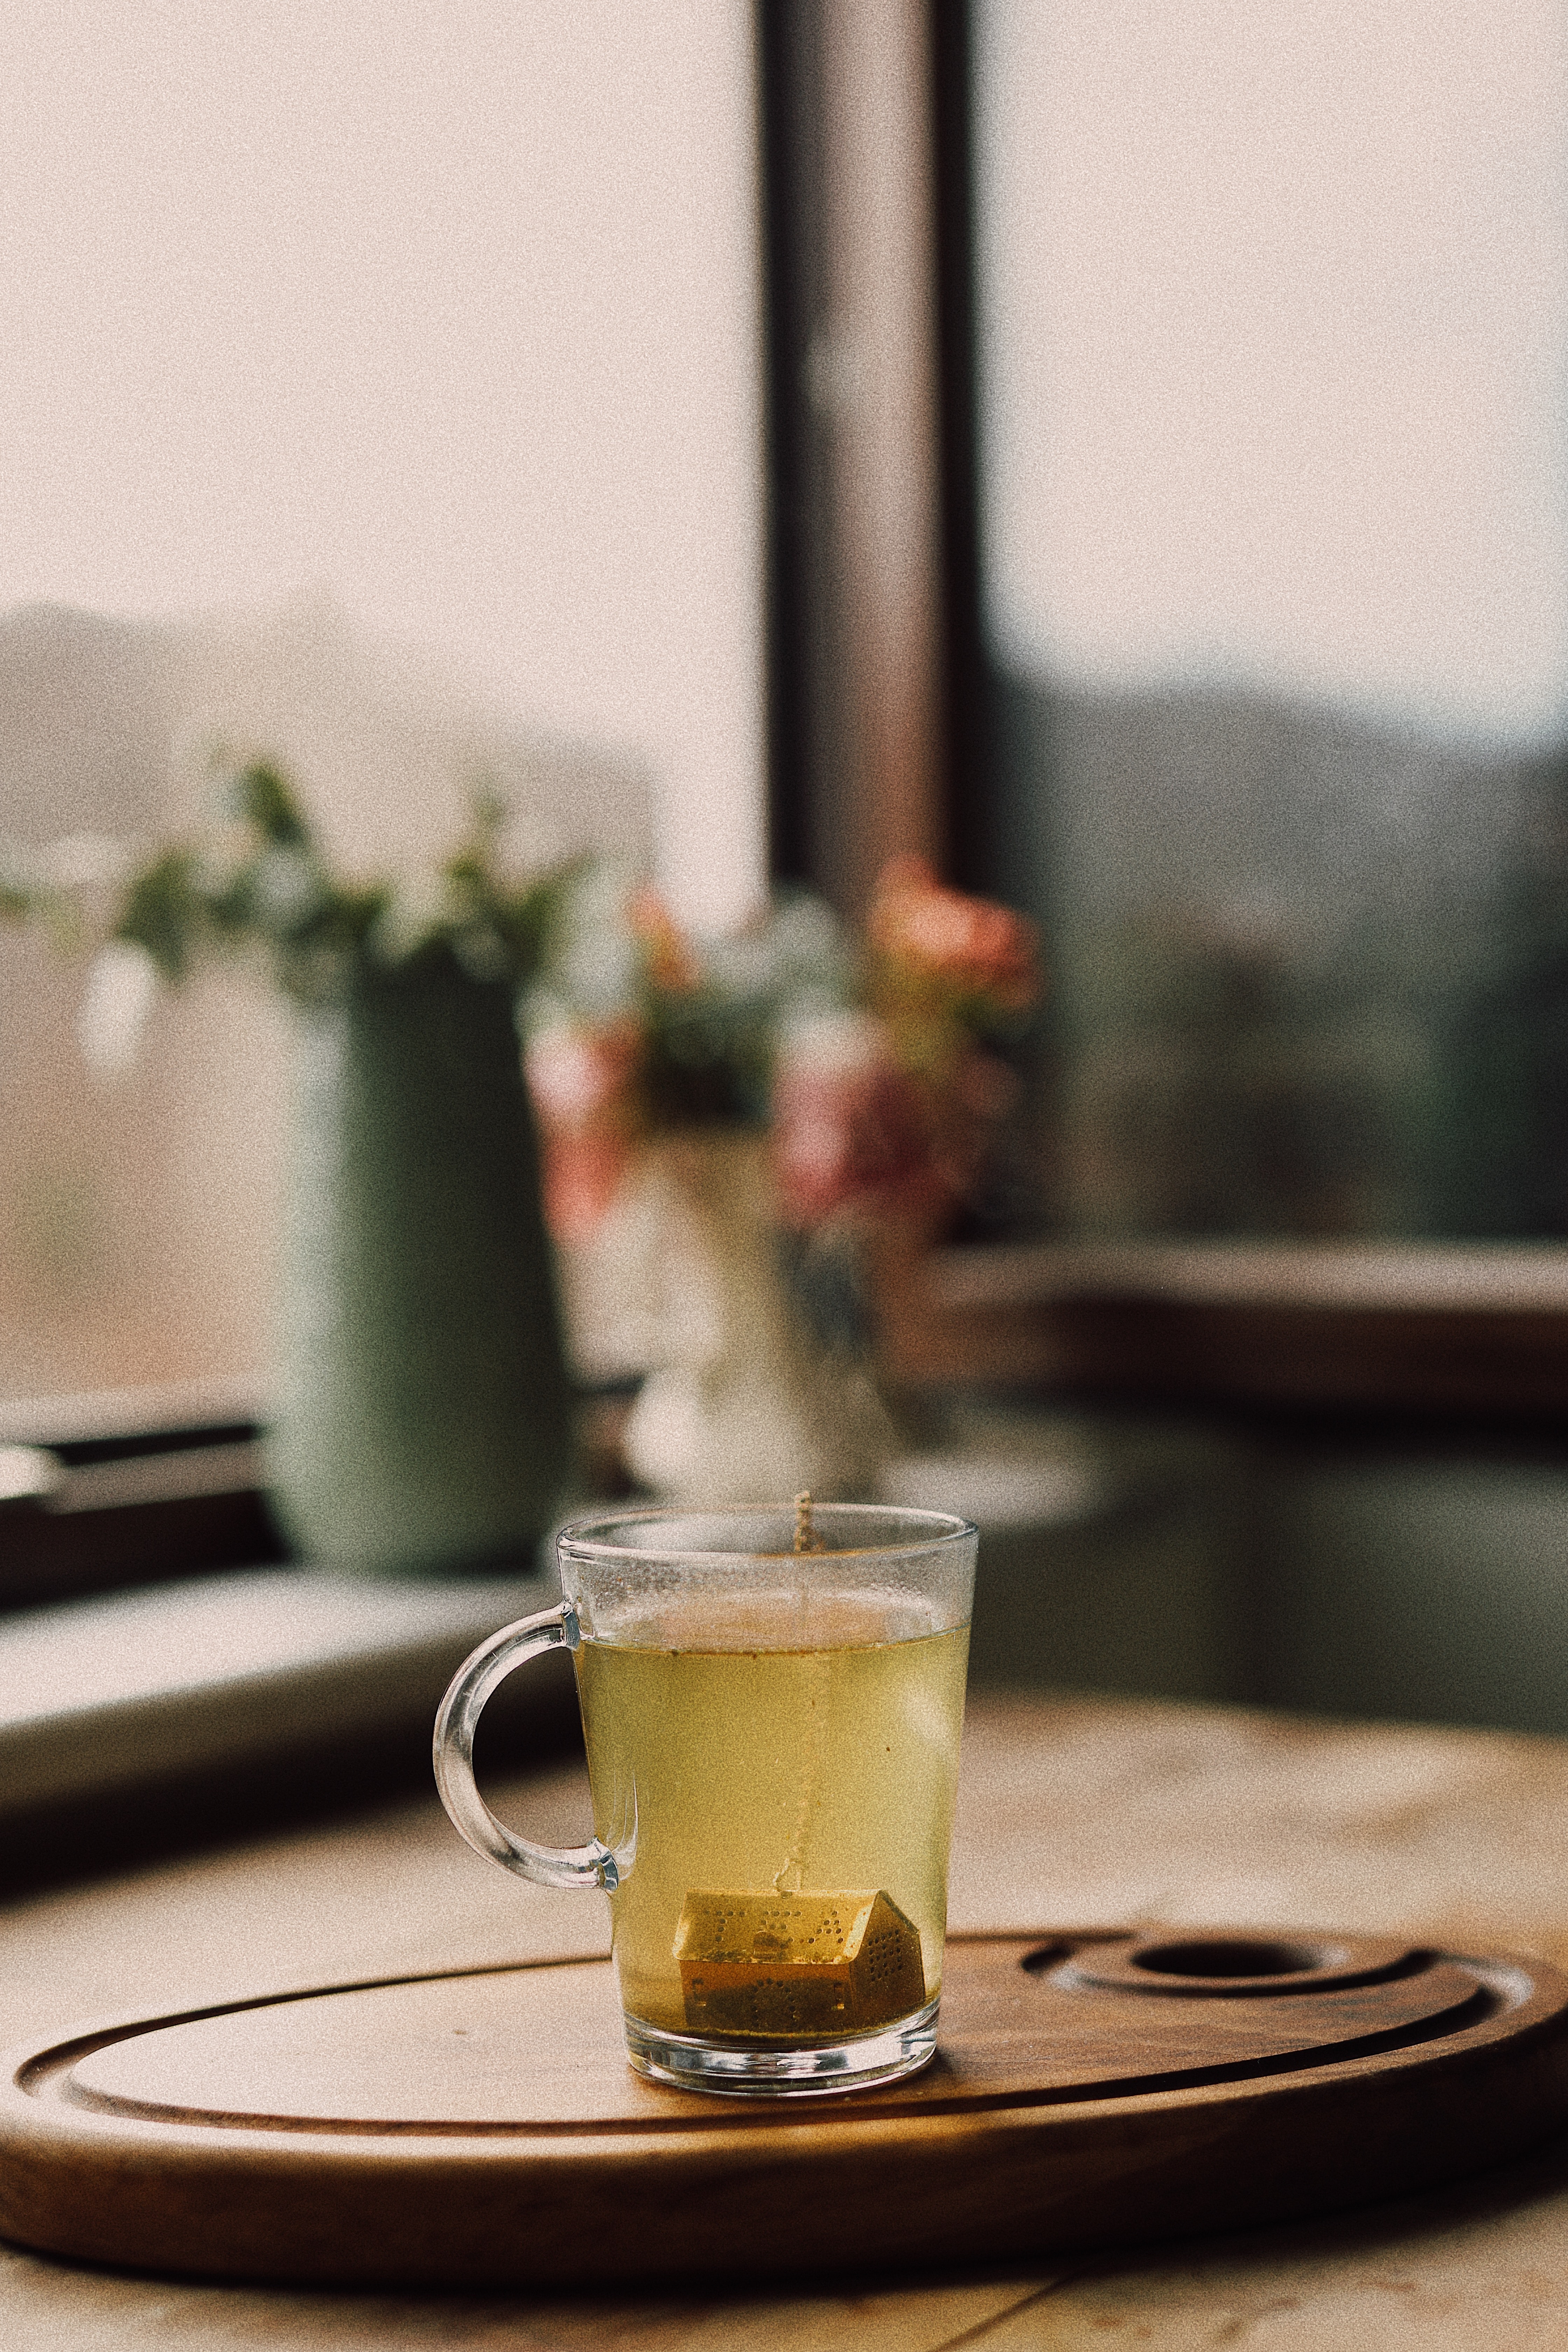
art, tableware, liquid, drinkware, table, food, cup, ingredient, plant, Barley water, serveware, alcoholic beverage, dishware, houseplant, drink, teacup, Sour mix, glass, coffee cup, sidecar, mead, cocktail, distilled beverage, Switchel, mug, plate, flowerpot, juice, Kukicha, still life photography, liqueur, tea party, wood, dish, tablecloth, porcelain, saucer, still life, tea, non alcoholic beverage, window, classic cocktail, cuisine, restaurant, breakfast, room, roasted barley tea